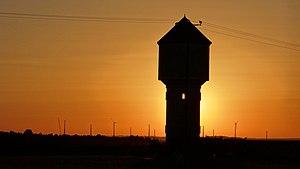
Château d'eau d'Annoux au coucher du soleil
Annoux est une petite commune française rurale située dans le département de l'Yonne en région Bourgogne-Franche-Comté, au sommet d'un plateau, entourée de champs, eux-mêmes entourés de forêts. Annoux fait partie de la communauté de communes du Serein.